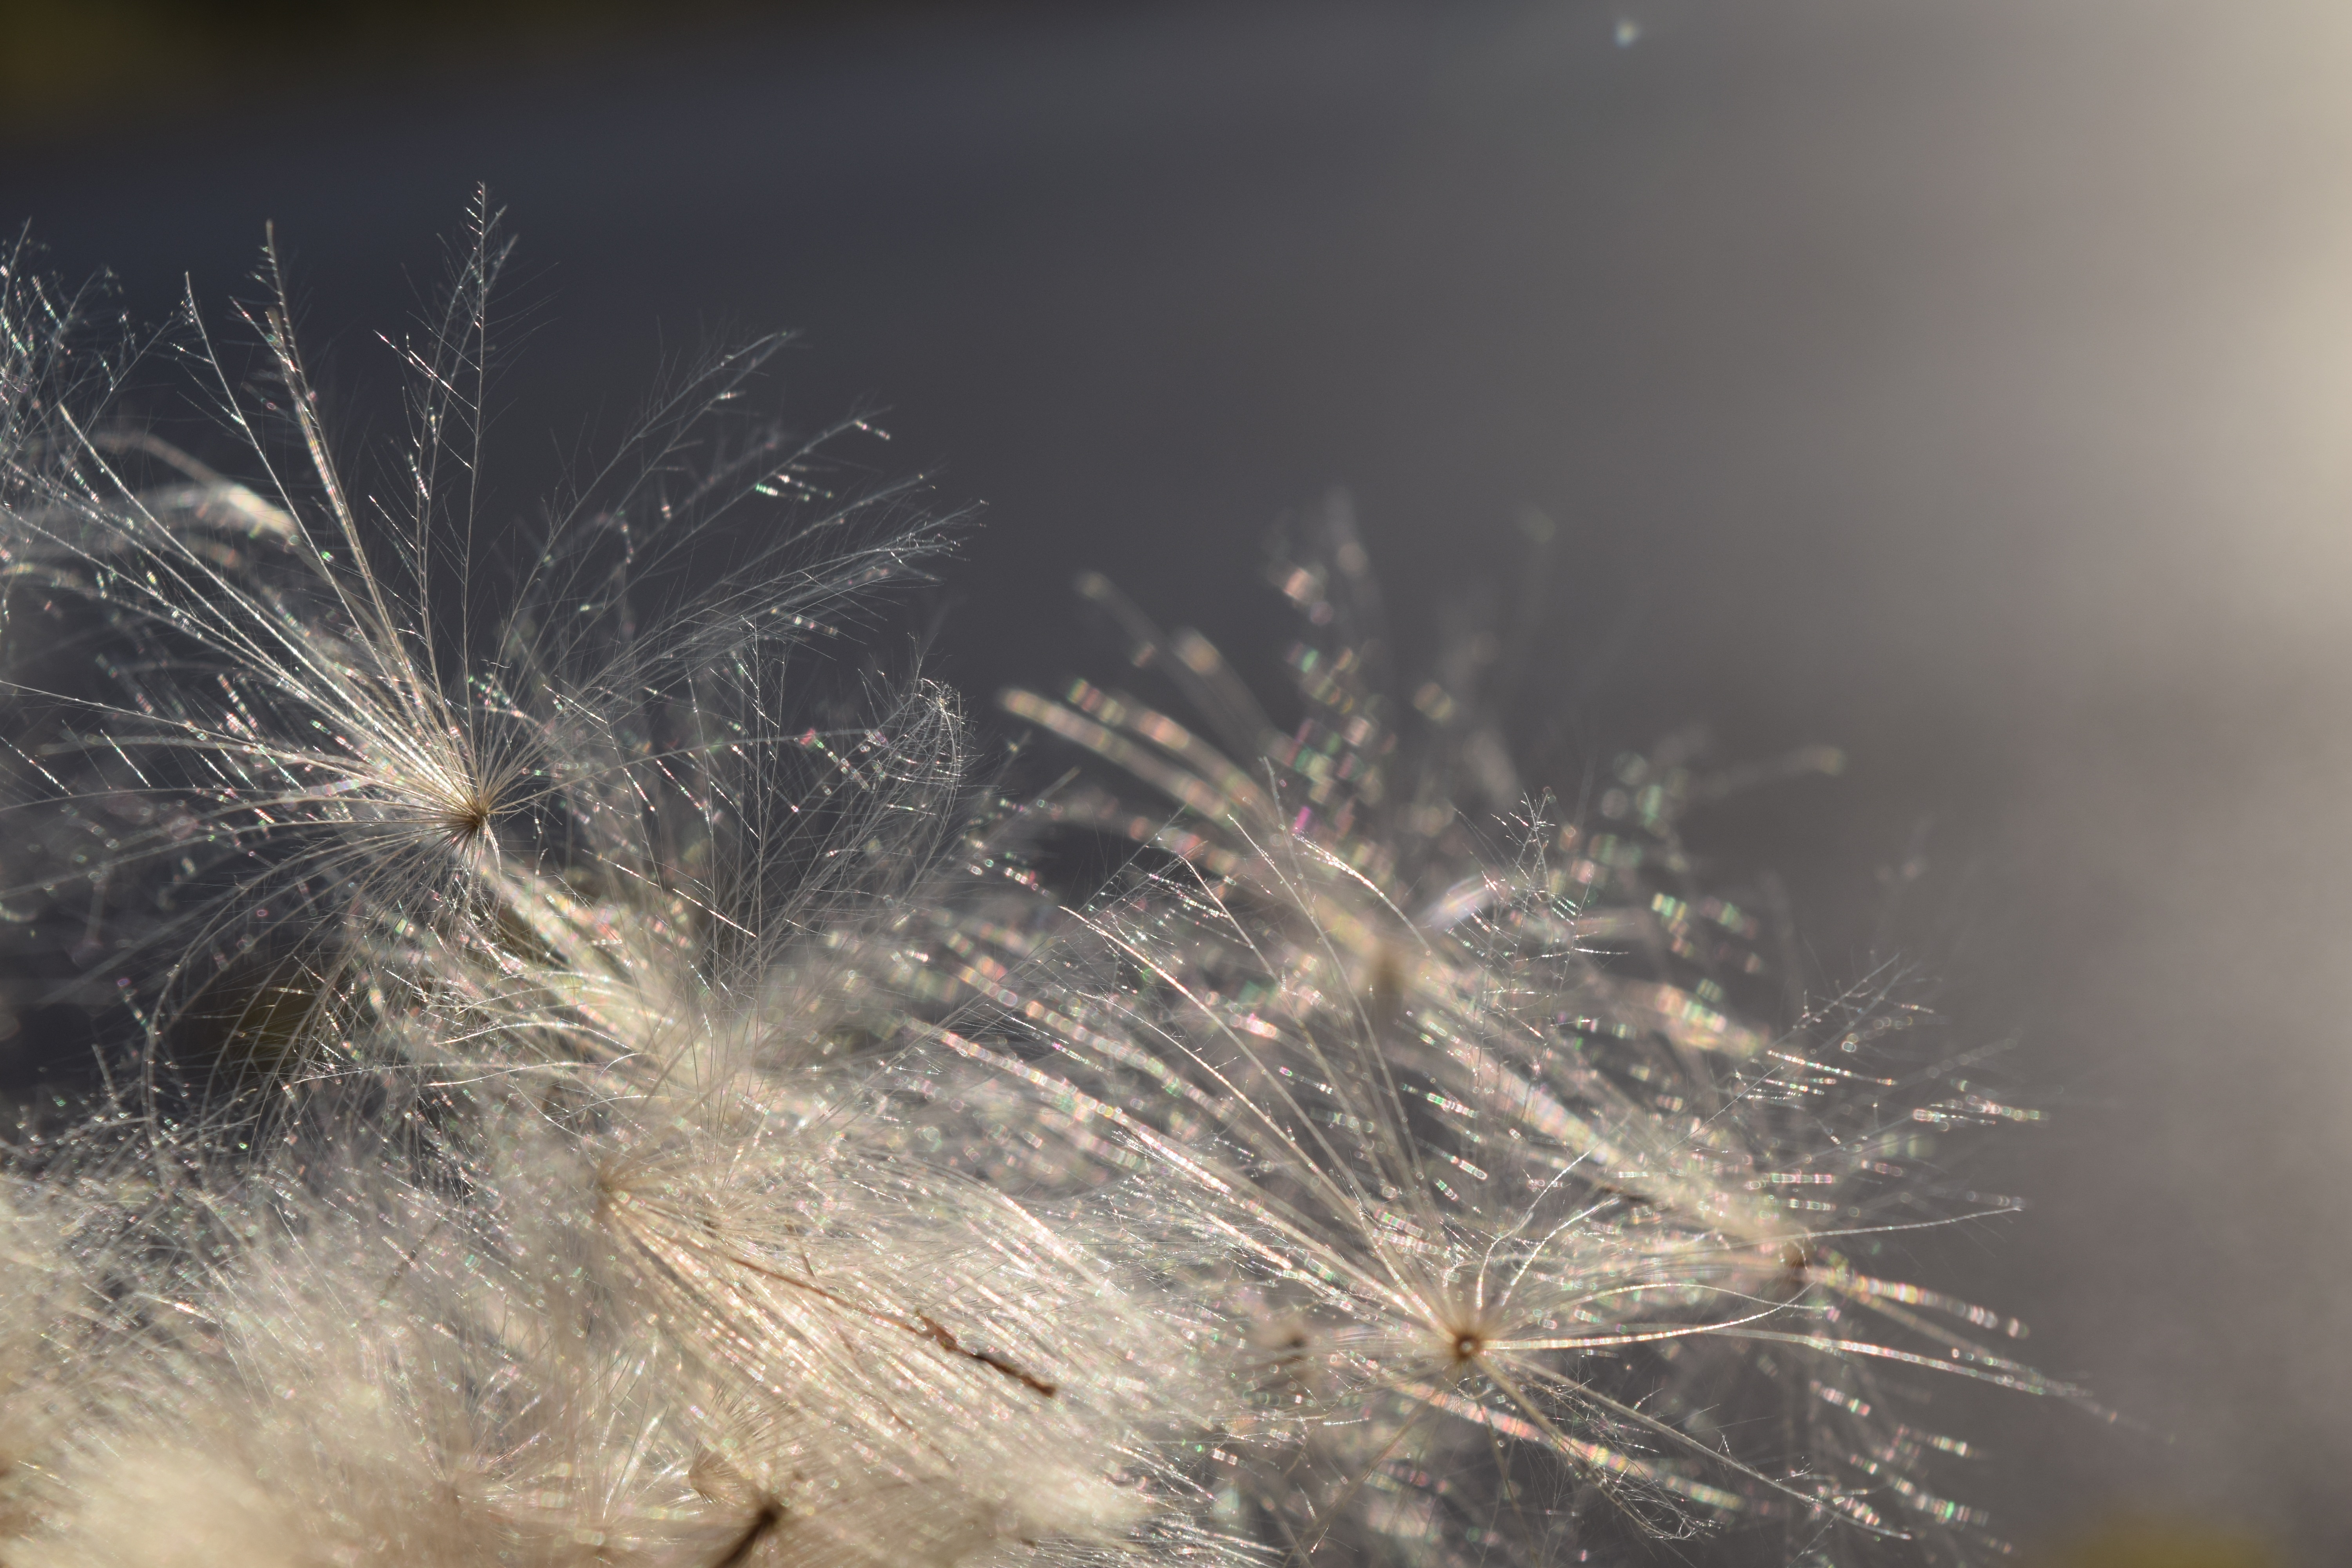
tree, nature, grass, branch, winter, sunshine, white, photography, sunlight, wind, frost, fly, float, close, close up, tender, back light, macro photography, flying seeds, ease, grass family